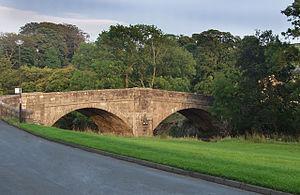
"La Forest of Bowland, également connue sous le nom de Bowland Fells, est une zone de collines stériles, de vallées profondes et de tourbières, principalement dans le nord-est du Lancashire, en Angleterre, avec une petite partie dans le North Yorkshire. C'est un éperon occidental des Pennines, et a été une fois décrit comme la ""Suisse de l'Angleterre"".